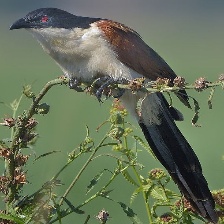
Species: COPPERY TAILED COUCAL
Scientific name: CENTROPUS CUPREICAUDUS